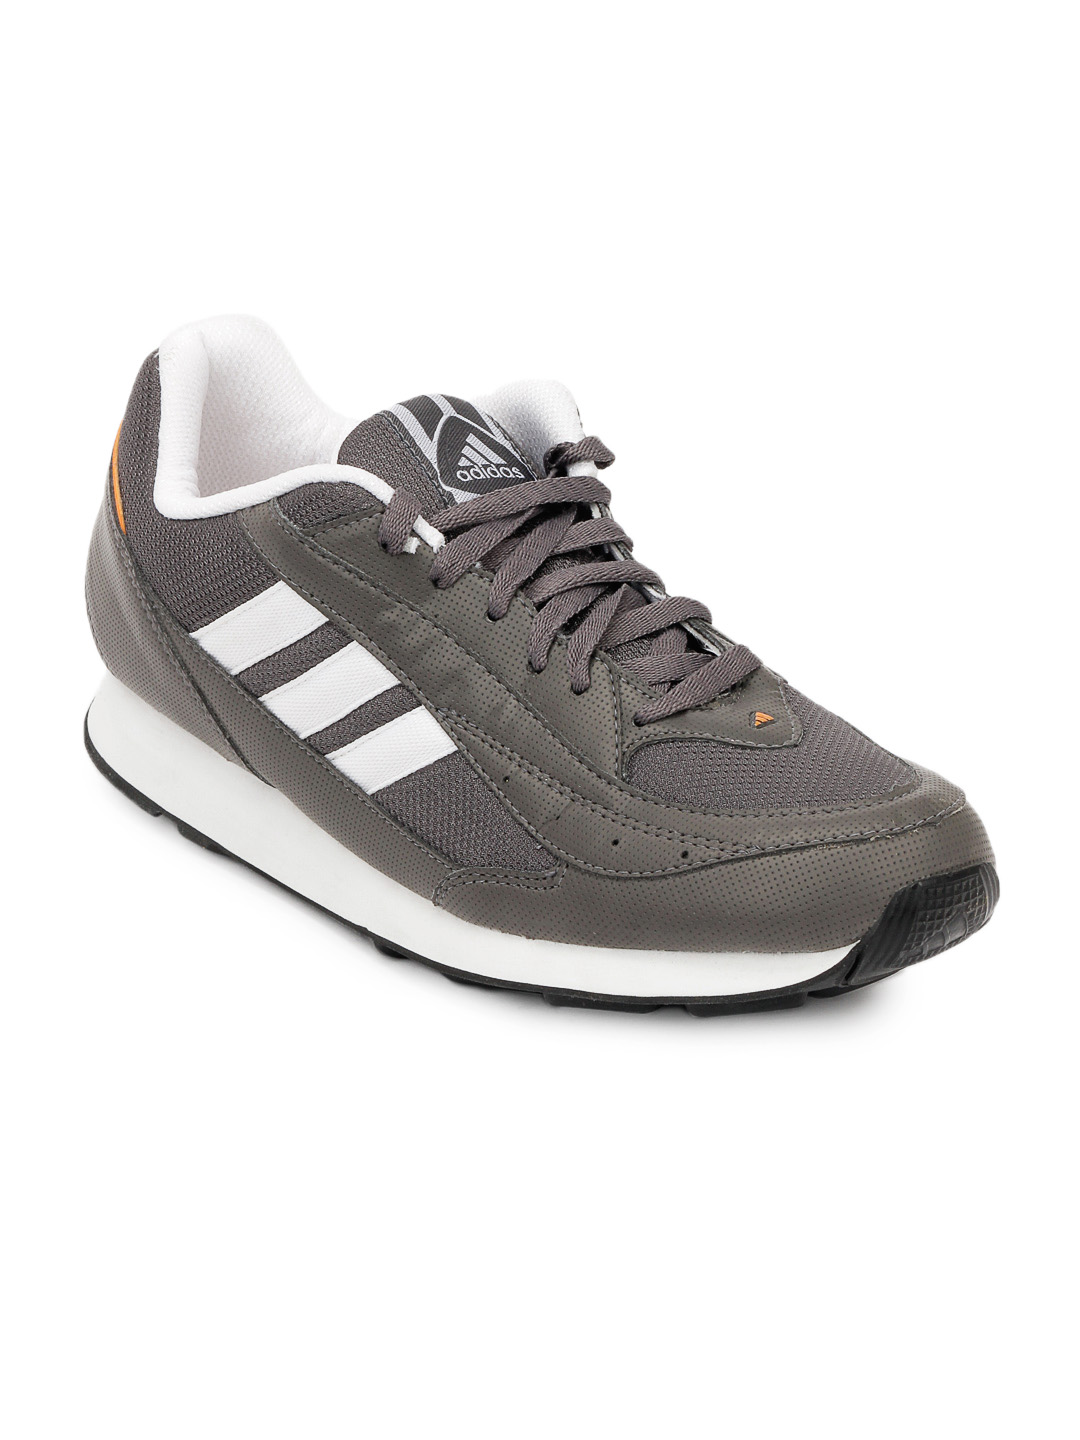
ADIDAS Men Grey Neptune Shoes
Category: Footwear / Shoes / Casual Shoes
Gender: Men
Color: Grey
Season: Summer 2012
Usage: Casual